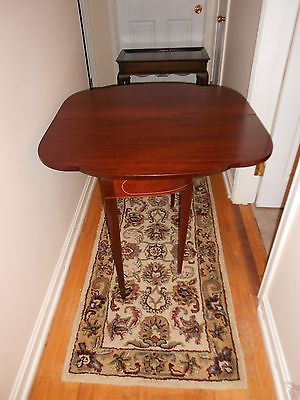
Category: table